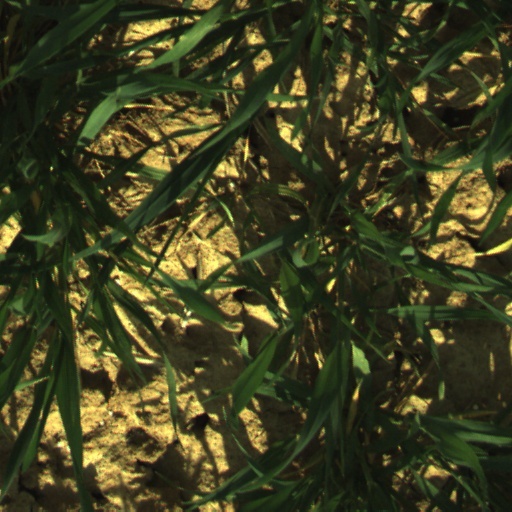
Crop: wheat